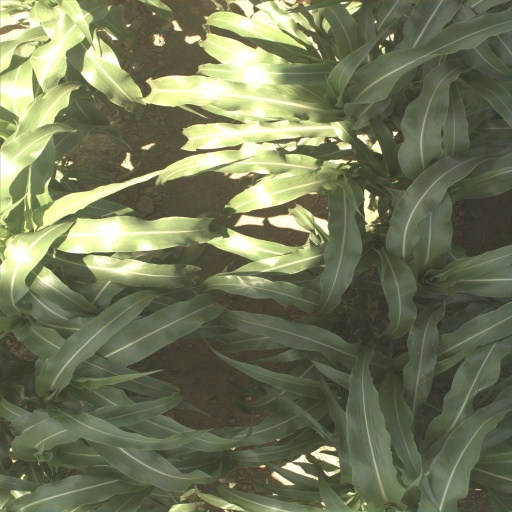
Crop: sorghum